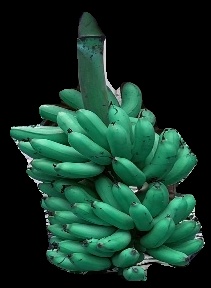
Variety: rasbale
Grade: grade1